Archaic Greek sculpture

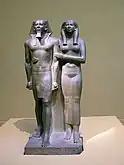
Egyptian statue of Menkaure and Khamerernebty II, Fourth Dynasty

The Egyptian influence is sometimes disputed or minimized, but the apparent similarity is obvious, and modern studies have found consistent identity between the proportions of most of the "kouroi" with the Second Canon of the 26th Egyptian dynasty, a canon that with minor variations was practically the same as the one that had been in use since the time of the great pyramids millennia ago. This formal identity confirms a reference that had been made by Diodorus, even though the foreign model was adapted on several points, mainly regarding costume and structural support bases.